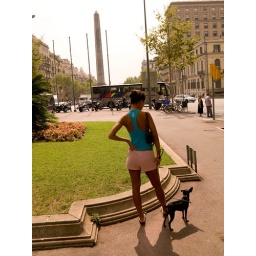
Woman walking a dog in Basrcelona Spain